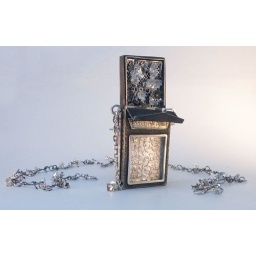
The second stage of the piece opened. The silver flowers contained secretly within the seed packet.